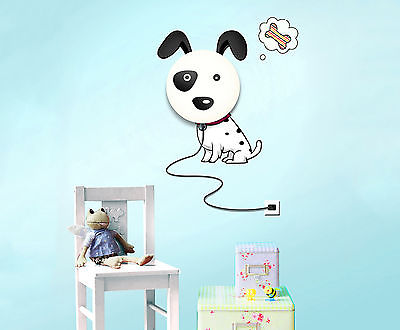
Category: lamp